Rathmell

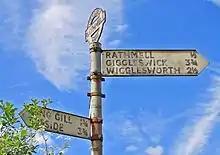
Signpost near the village showing directions to local communities and recording the pre-1974 location within Yorkshire West Riding

The name Rathmell comes from Old Norse 'red' + 'sandbank'. Indeed, the area has a long history of Norse settlement. Rathmell was formerly a township in the parish of Gigggleswick, in 1866 Rathmell became a civil parish in its own right. On 1 April 1938 432 acres was transferred from Gisburn Forest.